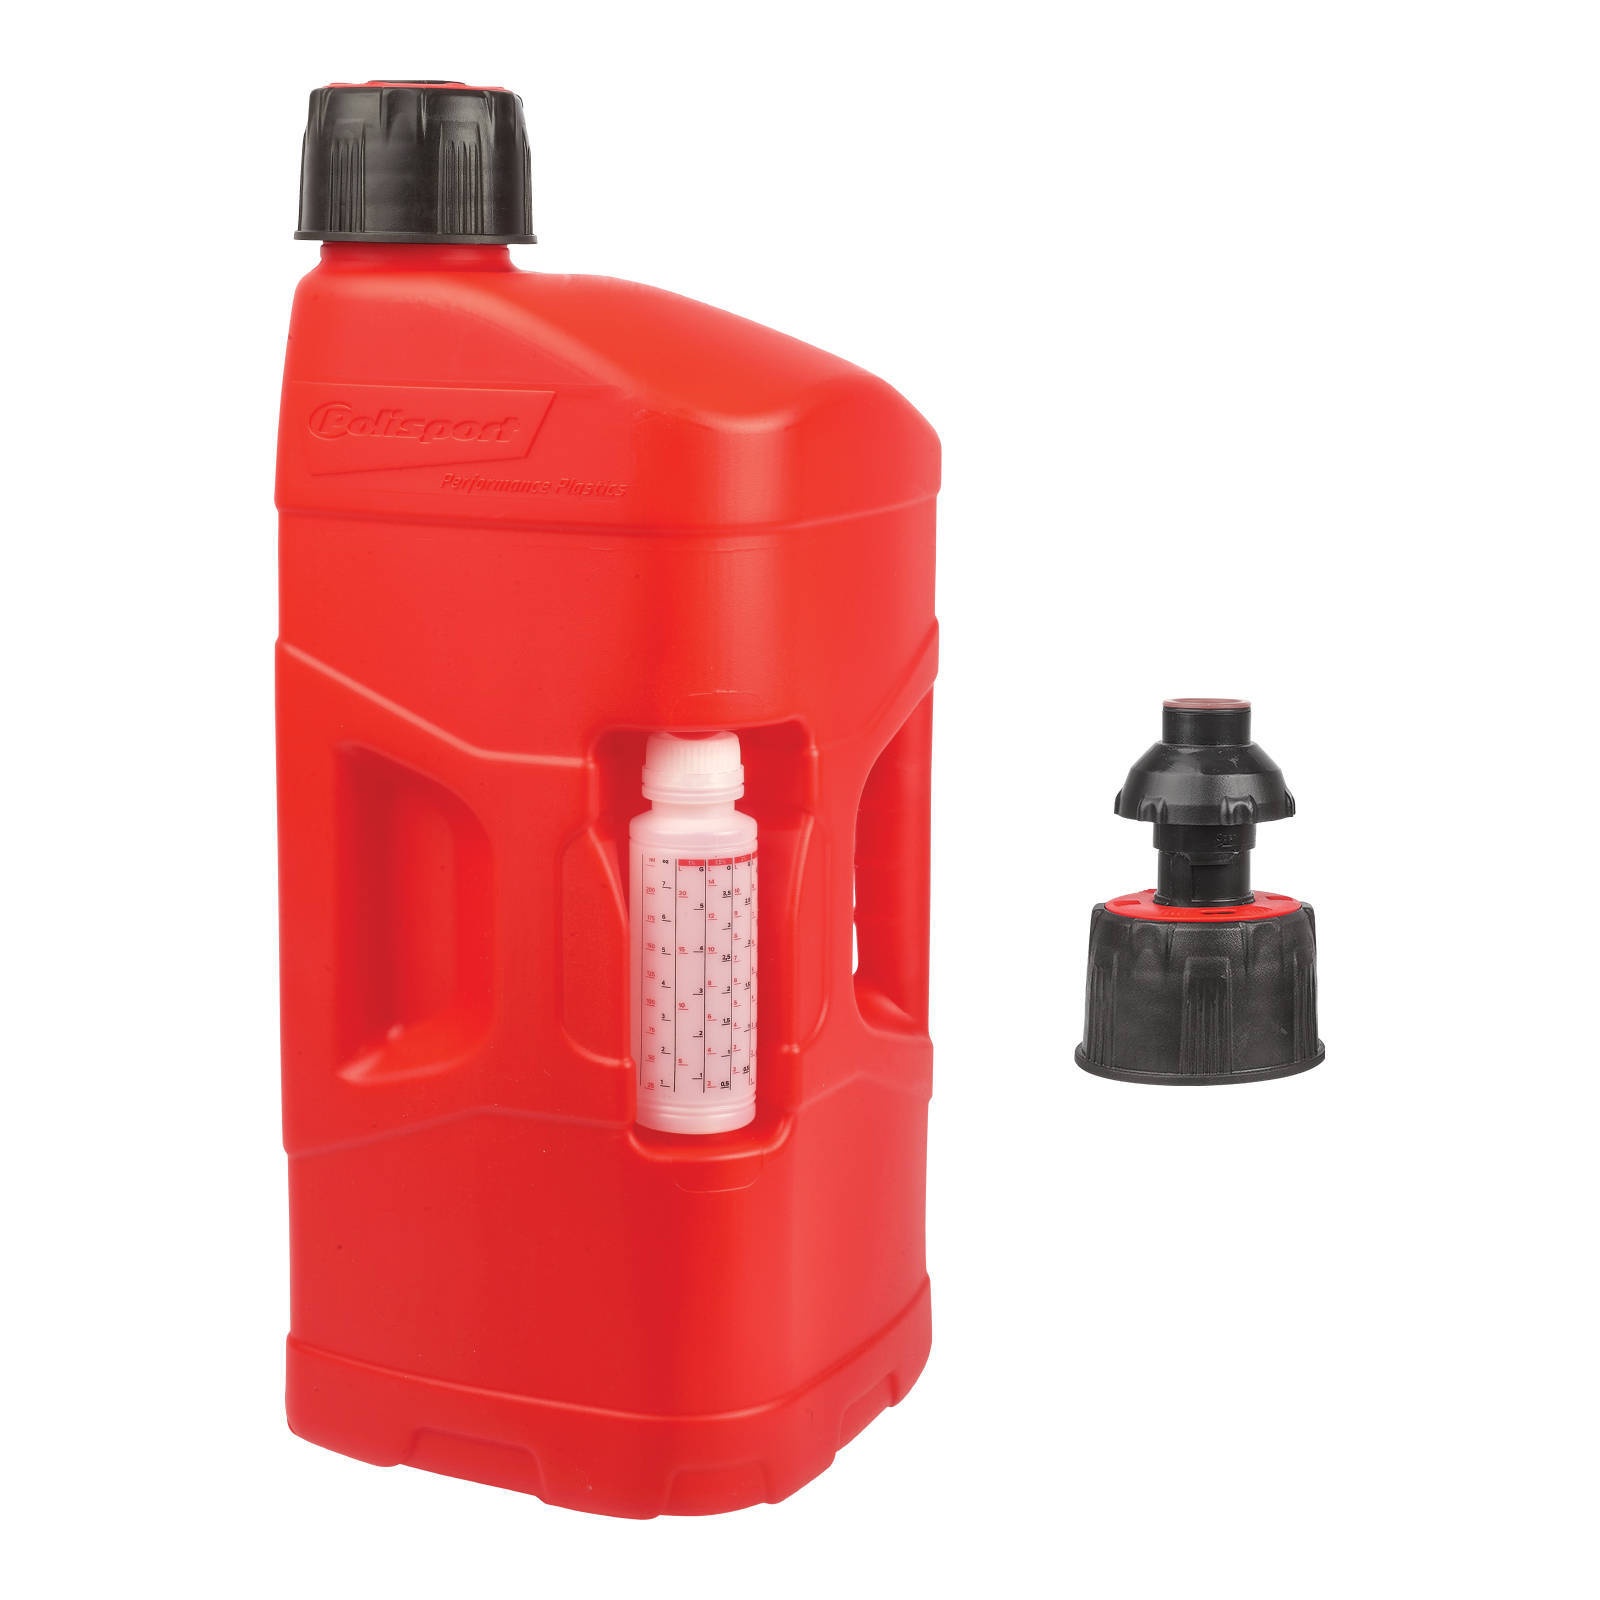
Polisport Pro Octane Utility Can - Quick Fill Spout 20L
Brand: Polisport
Polisport ProOctane is much more than a regular utility can. This high-quality heavy-duty can is homologated to comply with ADR standards (valid for Europe), which makes it safe and legal to transport fuel on roads and not only for Off-Road use. The can is produced with highly durable and resistant walls and includes a leak-proof cap for transport. The cap has also an oil/fuel mix gauge so you can identify the fuel mix and, with the utility can, comes an oil mixer included. The two-handle design was developed to make the filling process easy and effortless if you're using the Hose filling system or the Quick Fill Spout. There are also some accessories available to use with Polisport's ProOctane: The Filling Hose + Cap, that will make the filling process easy, with a fluid stream of fuel. This system has an auto-stop device to avoid the spillage of fuel; Also available separately, the quick fill spout is a quick fill system for those who need an even faster pour rate, great for cross country racers or those who don't want to spend time holding their can up in the air. Ergonomically designed handle for transportation 250ml oil mixer included for 2-stroke lovers (1%, 1.5%, 2%, 2.5%, 3%, 3.5% and 4%) Made from high-quality translucent HDPE Highly durable and leak-proof cap and walls Oil/fuel mix ratio indicator on top so you know if you've mixed or not Engraved volume scale both upside down and right side up Dual handle design for easy use Super fast pour rate Auto-stop system prevents overfilling Open and close function to prevent spills
Category: Hardware > Fuel Containers & Tanks > Gas Cans